The Crezz

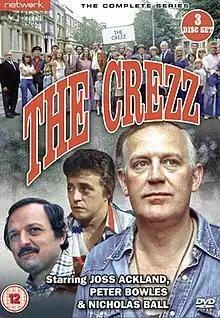

The Crezz is a British television drama produced by Thames Television and shown on the ITV network in 1976. Created by Clive Exton, "The Crezz" was set in a fictitious West London crescent, Carlisle Crescent. The series was 12 one-hour programmes each focused on a different household. The series was broadcast on ITV at 9pm to start with but midway through it was put back to 10.35pm because the series didn't achieve the viewing figures that were hoped for.